Portuguese in Luxembourg

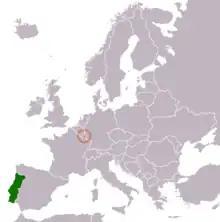
Map showing the respective location of the two countries within Europe

From 1875 onwards, Luxembourg's economy relied upon the immigration of cheap labor of mostly Italians to work in the country's steel mills and to counter the natural demographic decline of the native Luxembourgish population.